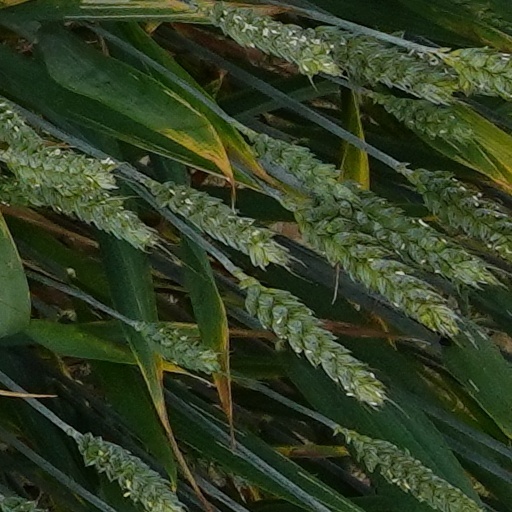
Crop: wheat